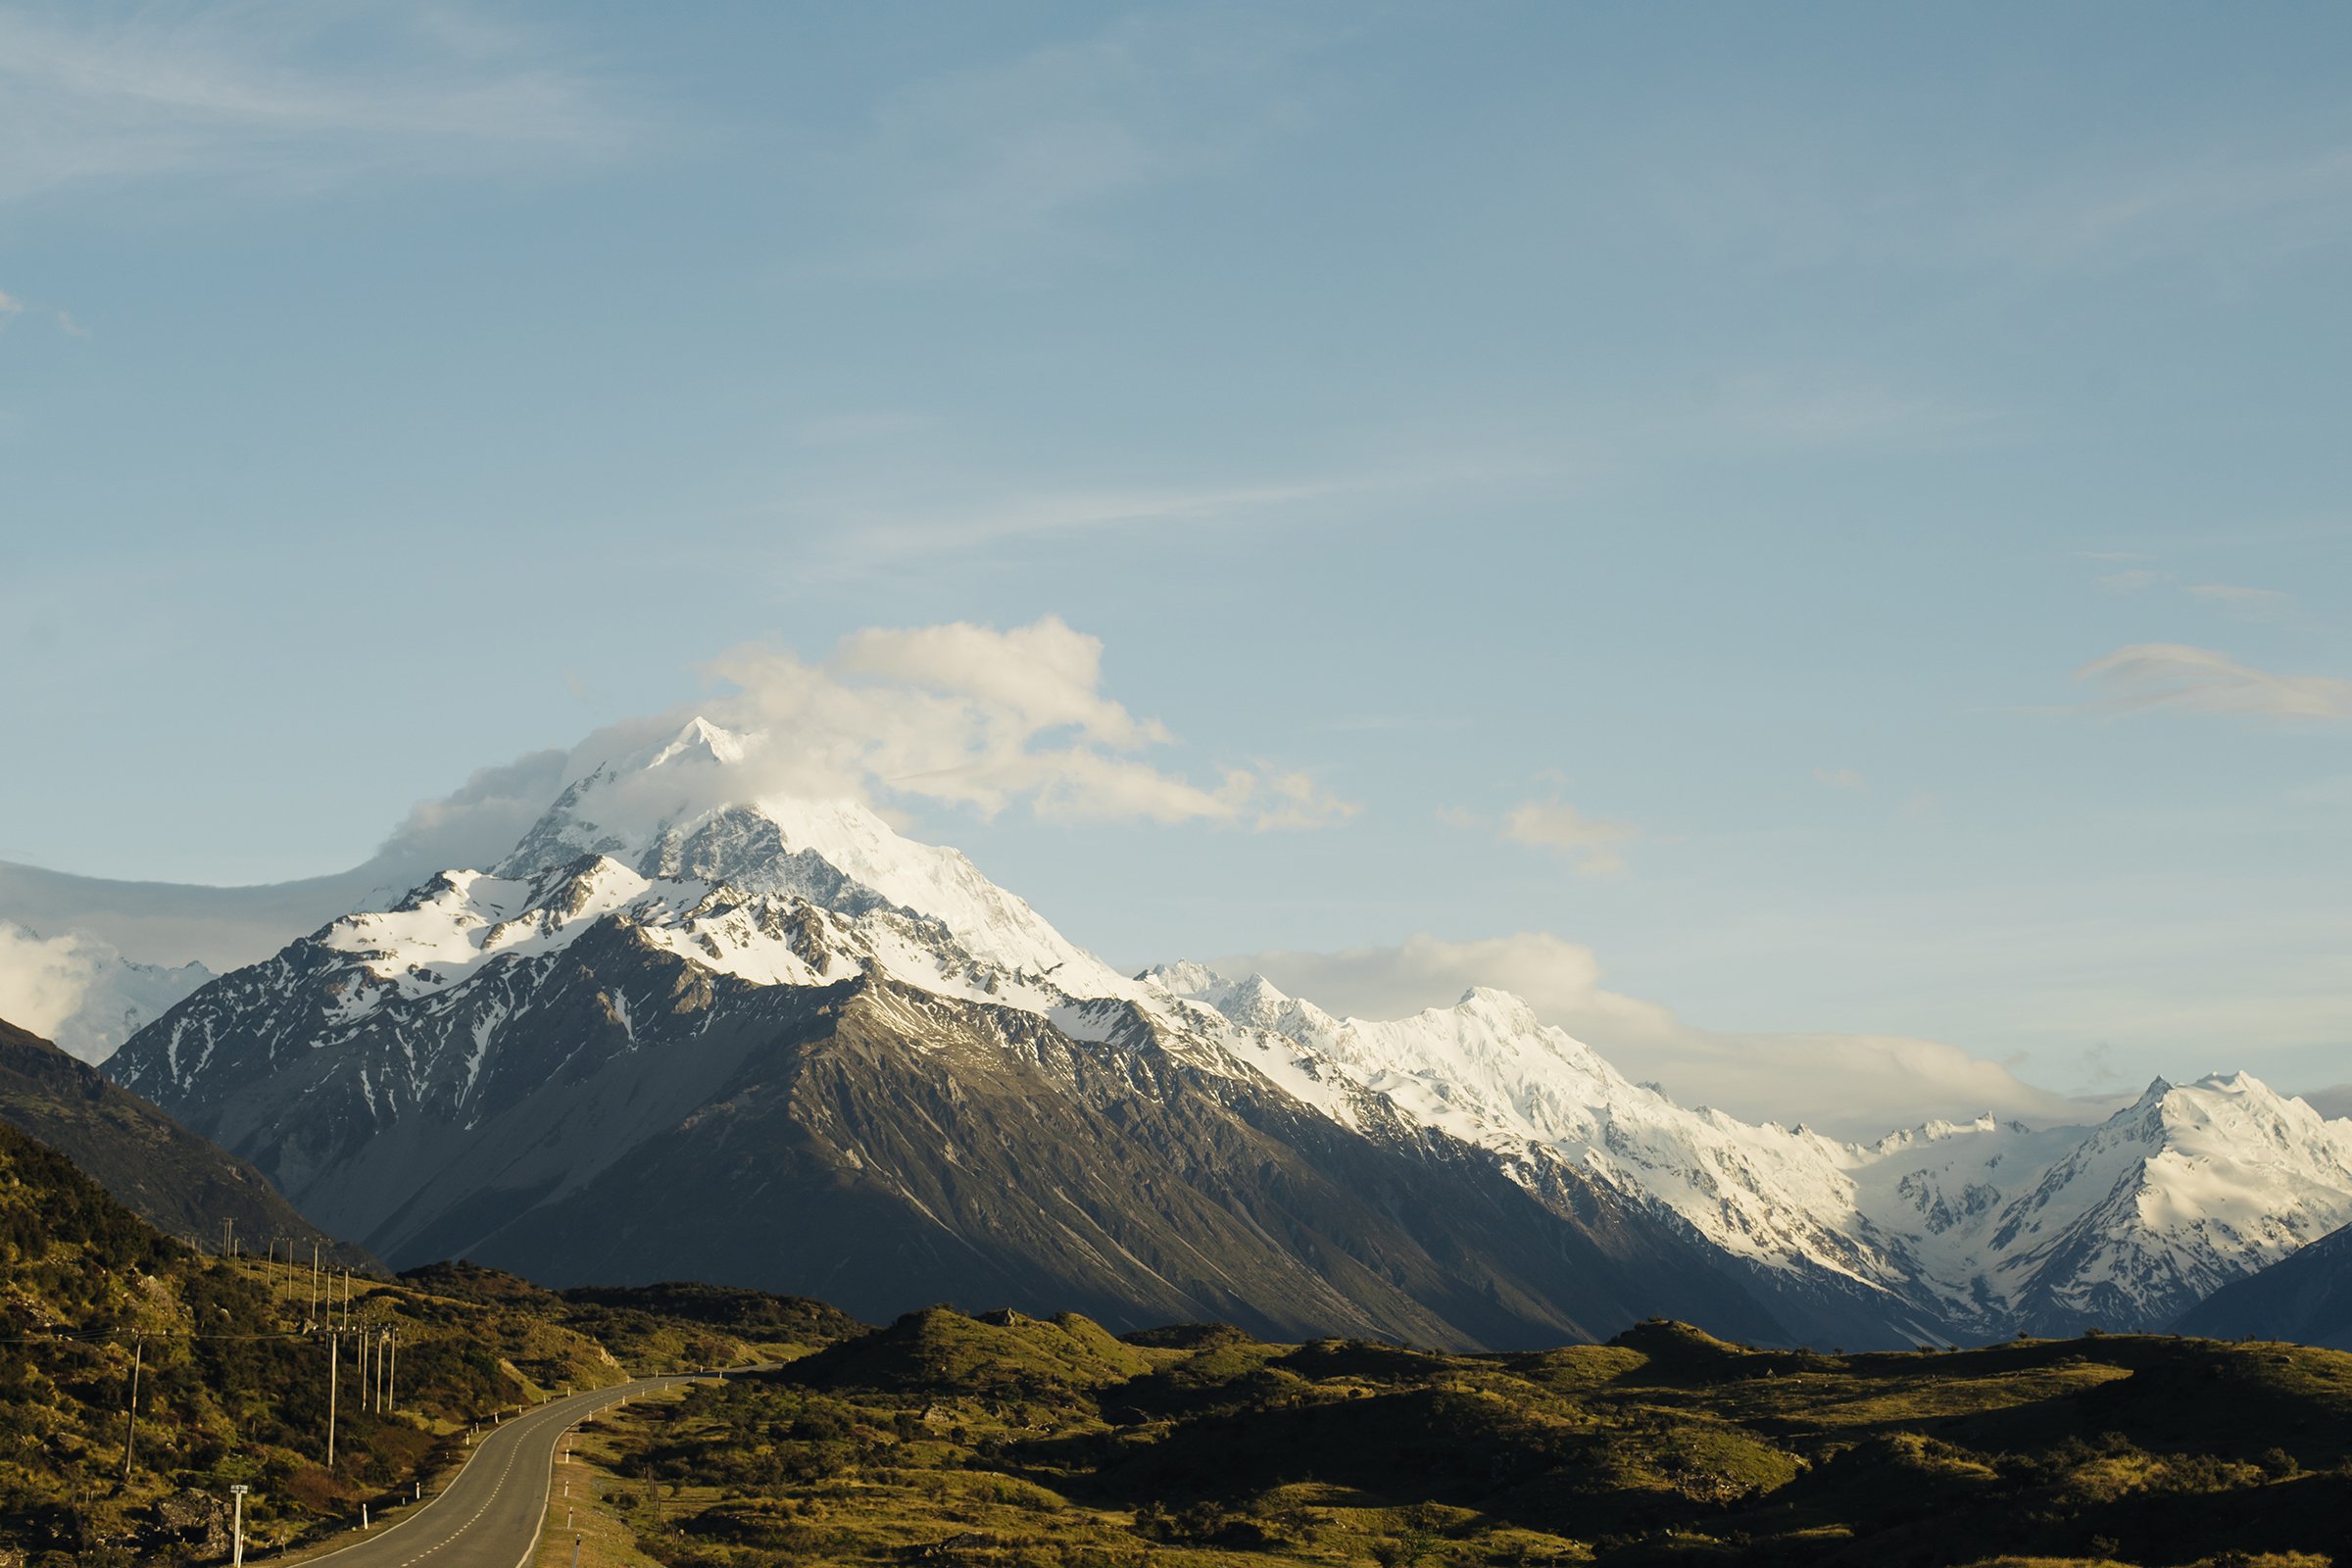
mountainous landforms, mountain, mountain range, highland, sky, ridge, alps, fell, wilderness, cloud, hill, massif, summit, valley, tree, landscape, hill station, mountain pass, mount scenery, ar te, national park, snow, glacial landform, road, winter